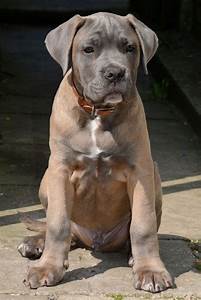
Label: cane